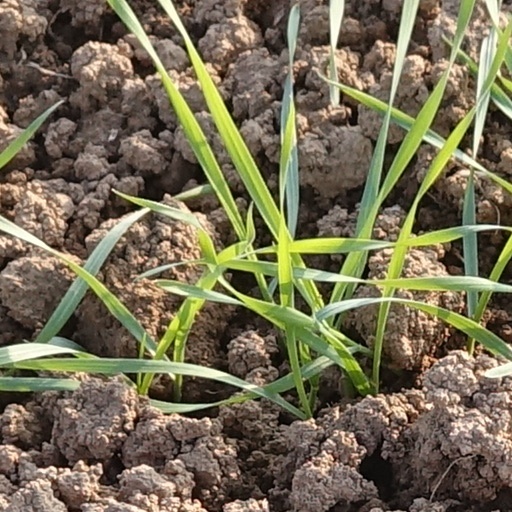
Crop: wheat